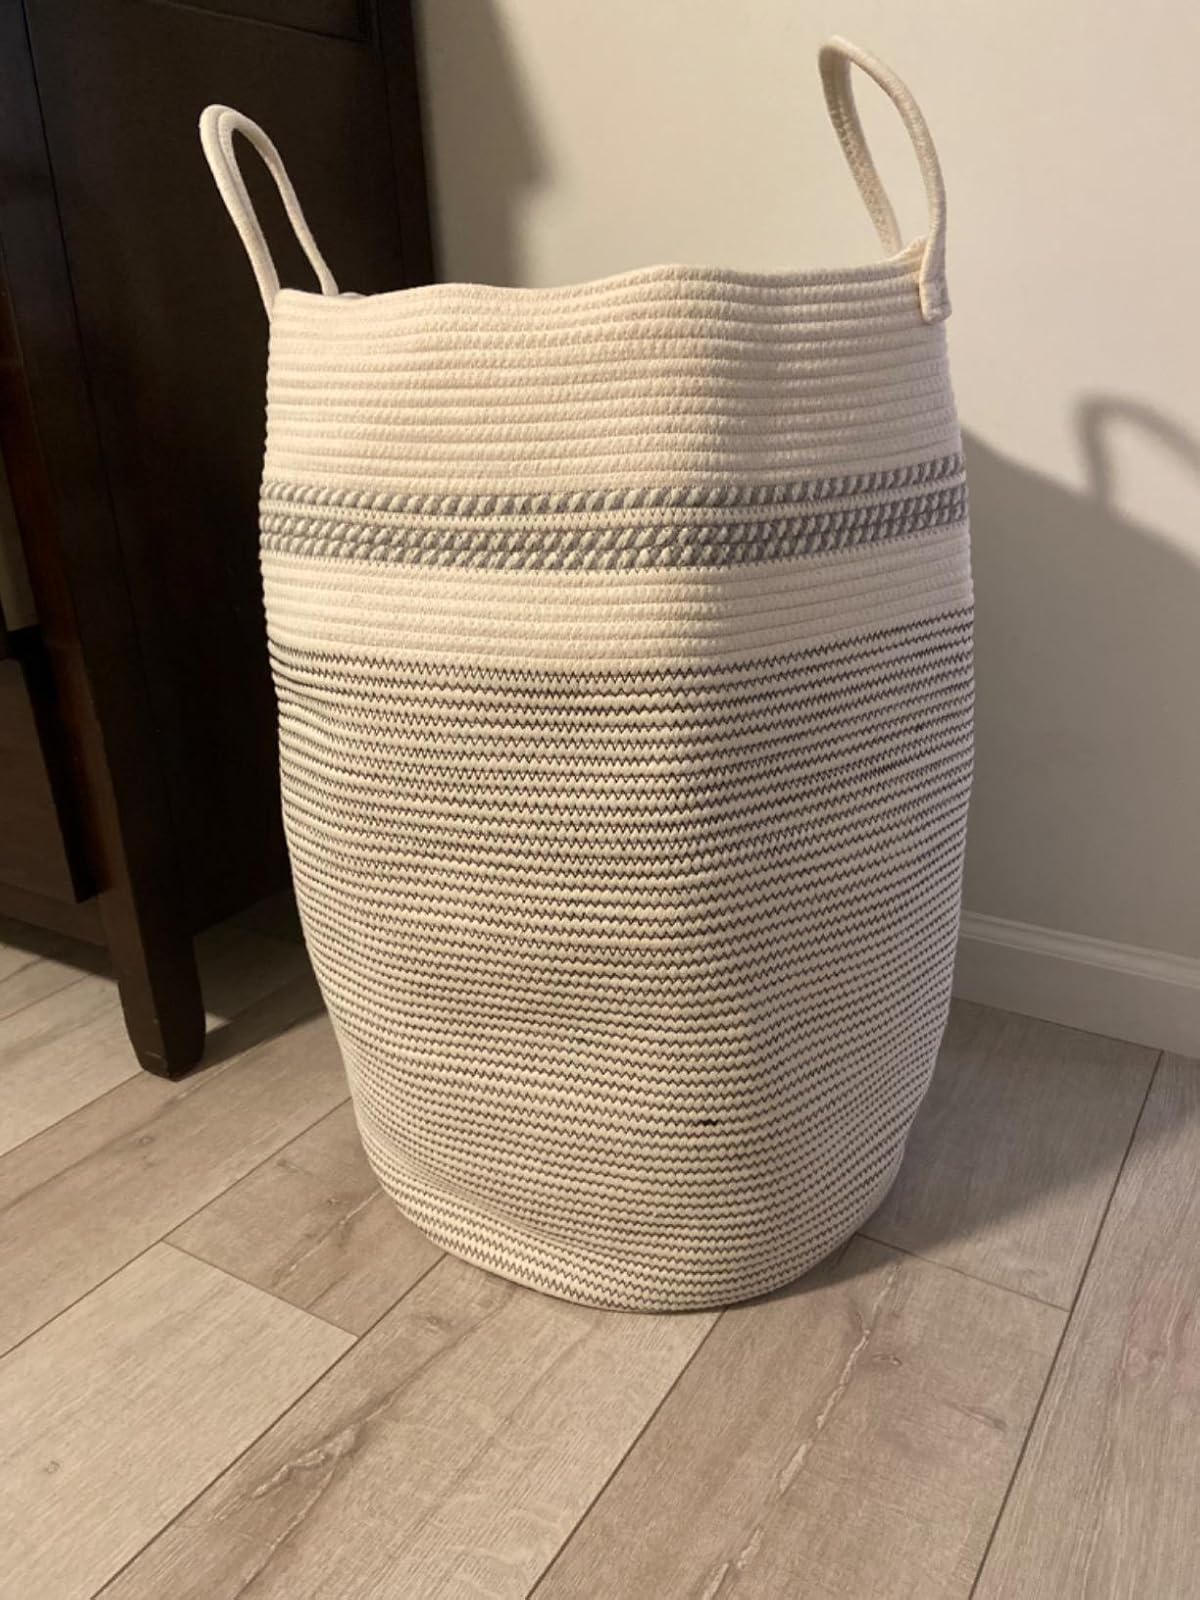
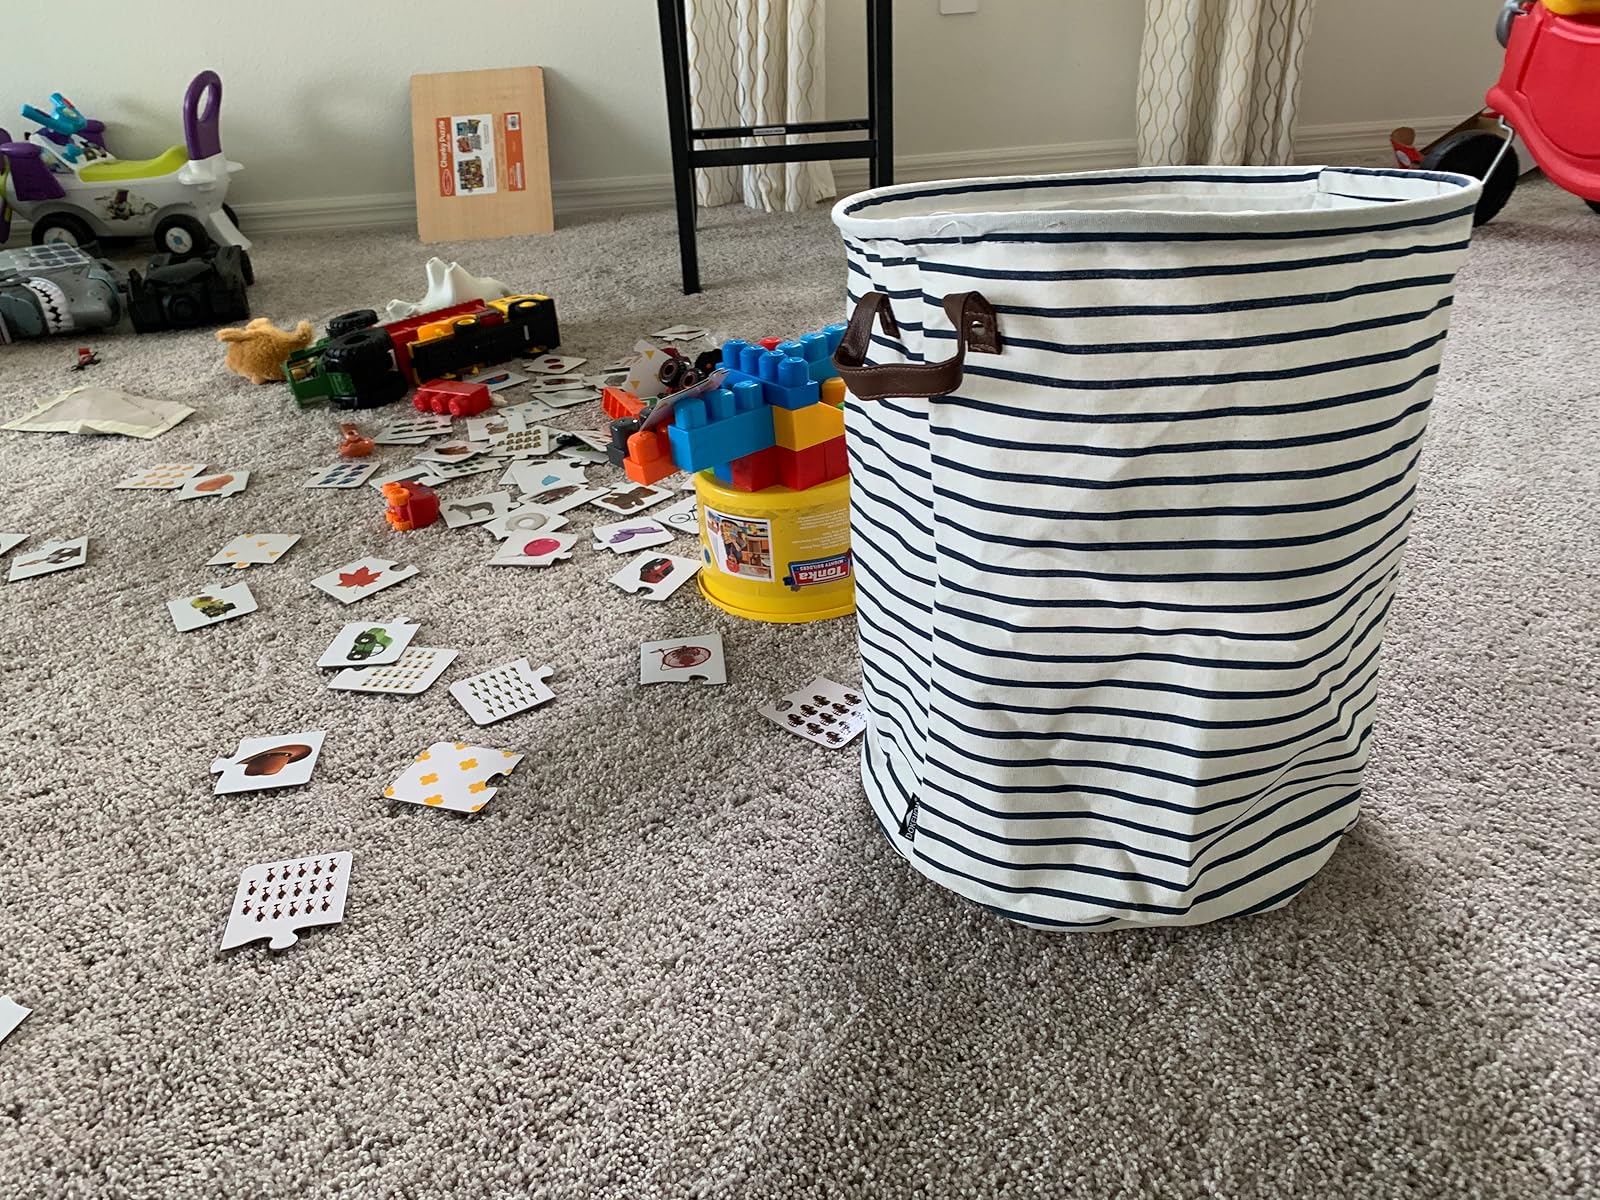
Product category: items_hamper
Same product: no